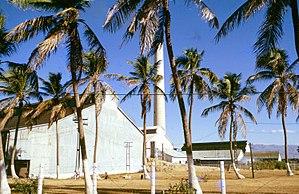
L'usine sucrière de la HASCO dans la plaine du Cul-de-Sac à Port-au Prince en 1974
La Haitian American Sugar Company, S.A. fut une entreprise commerciale américaine, qui a cherché à produire et à vendre du sucre, ainsi que d'autres biens et marchandises à Haïti et aux États-Unis.